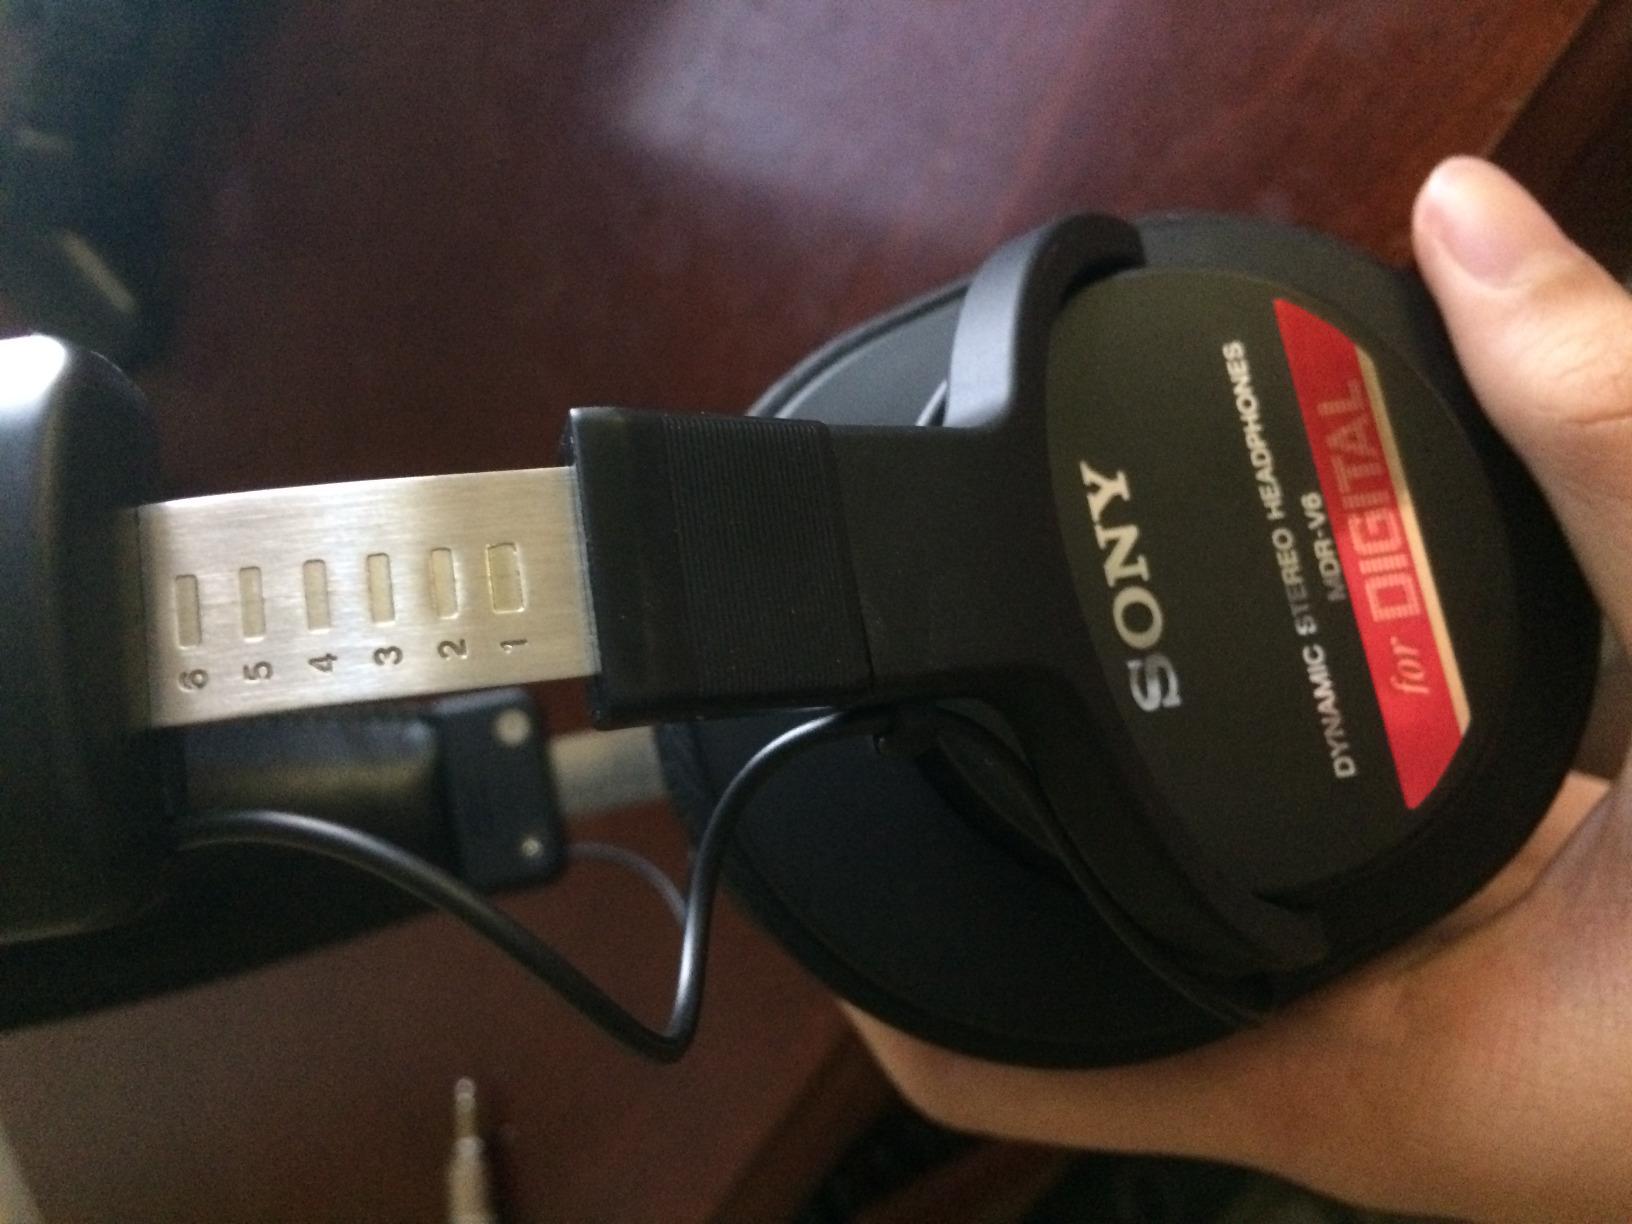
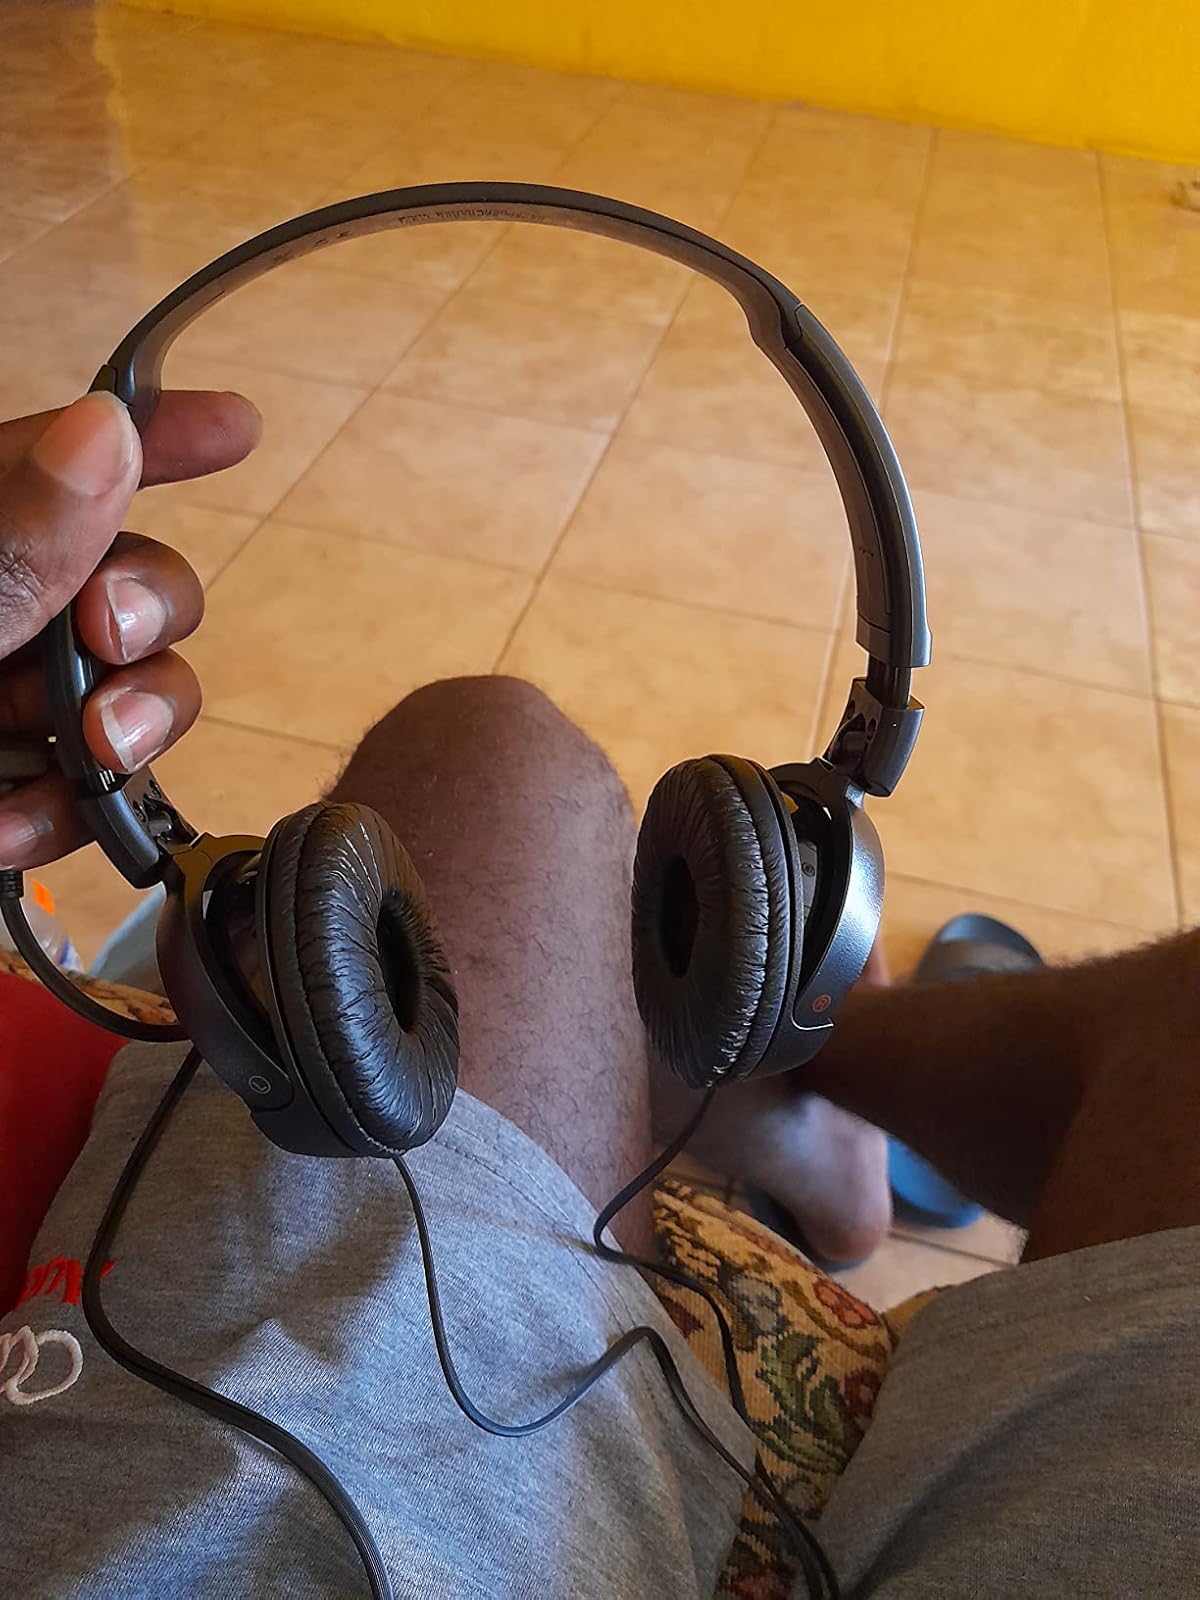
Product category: headphones
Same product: no